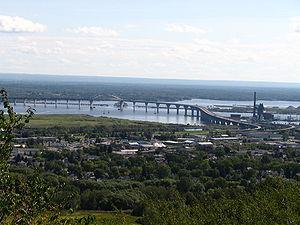
Cet article a pour vocation de présenter une liste de ponts remarquables aux États-Unis, soit par leurs caractéristiques dimensionnelles, soit par leur intérêt architectural ou historique.
Cette liste de ponts, traversiers, et d'autres passages du fleuve Saint-Laurent et les Grands Lacs, est organisée par ordre de la rive sud de terminal allant du golfe du Saint-Laurent vers amont, soit le lac Supérieur.